Rémi Amieux

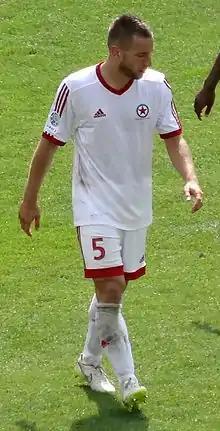
Amieux in 2015

Rémy Amieux (born 5 September 1986) is a French former footballer who plays as a left-back. He formerly played for Dutch clubs NEC, FC Eindhoven, RKC Waalwijk and NAC Breda.